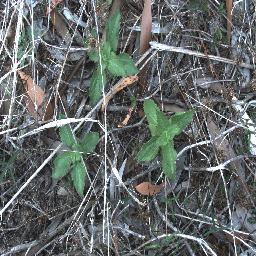
Label: siam_weed